Lord Fraser

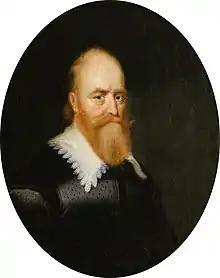
Portrait of Andrew Fraser, 1st Lord Fraser painted by George Jamesone.

The Lordship of Fraser was created in the Peerage of Scotland on 29 June 1633.